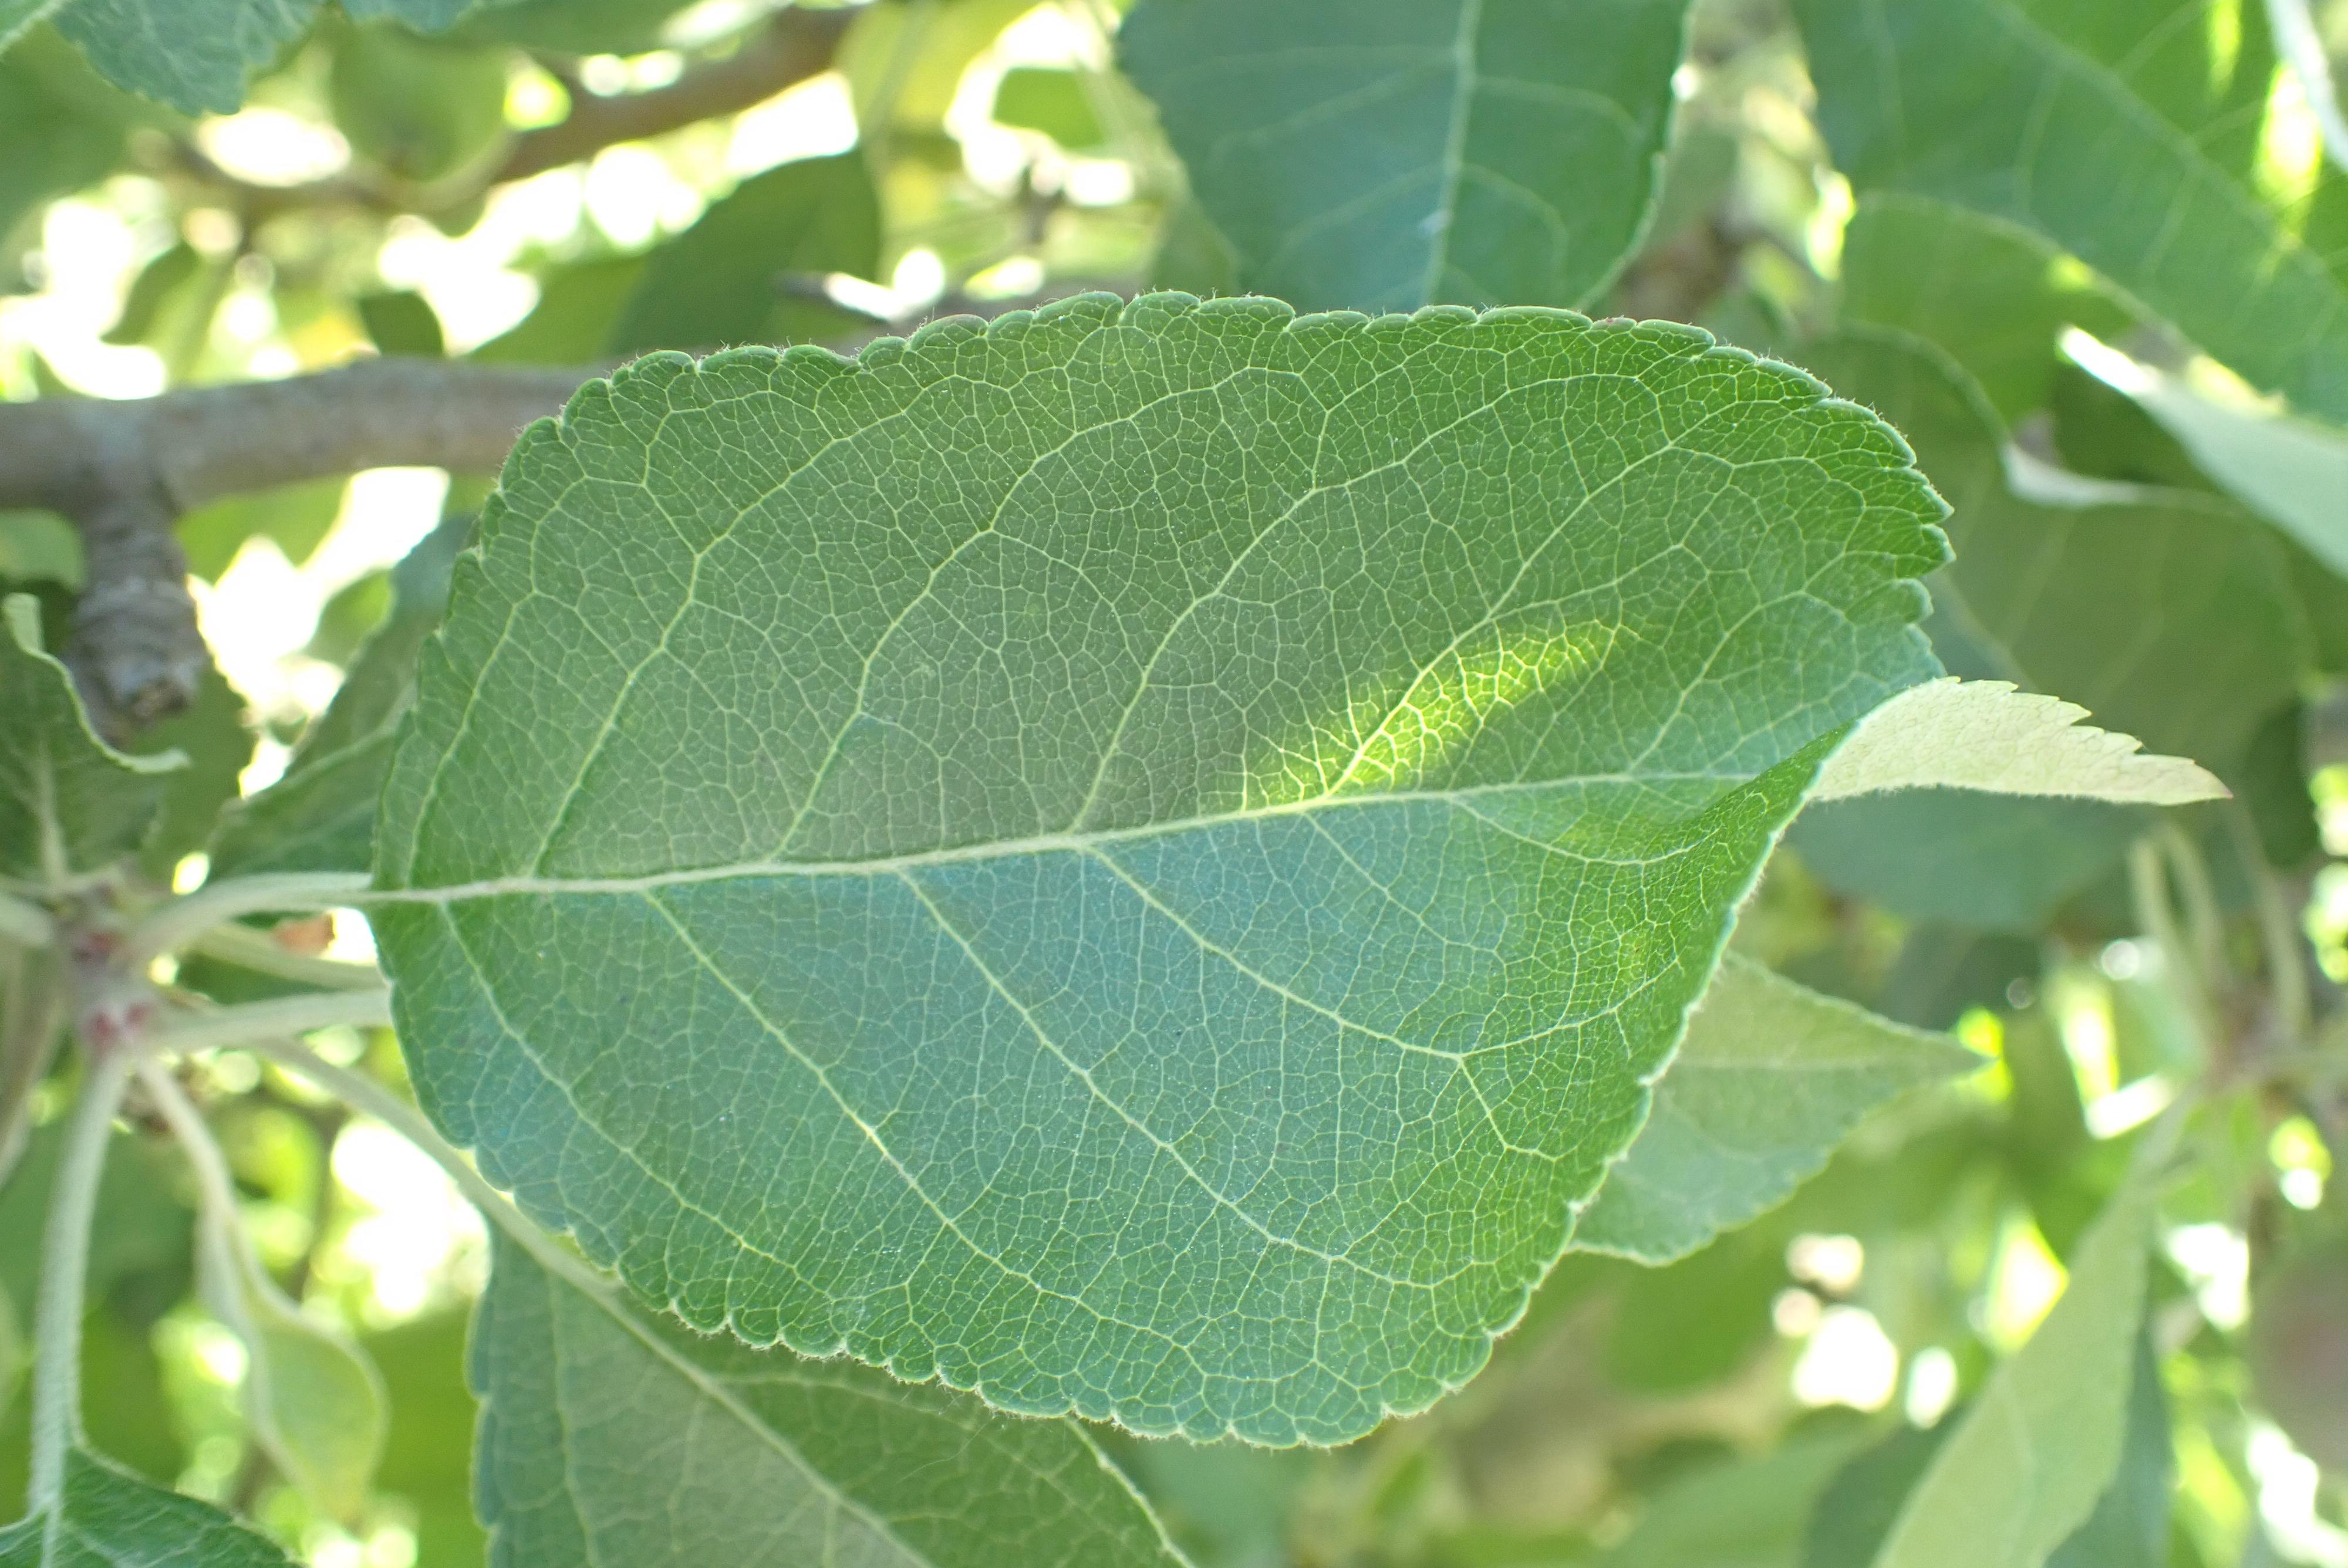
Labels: healthy